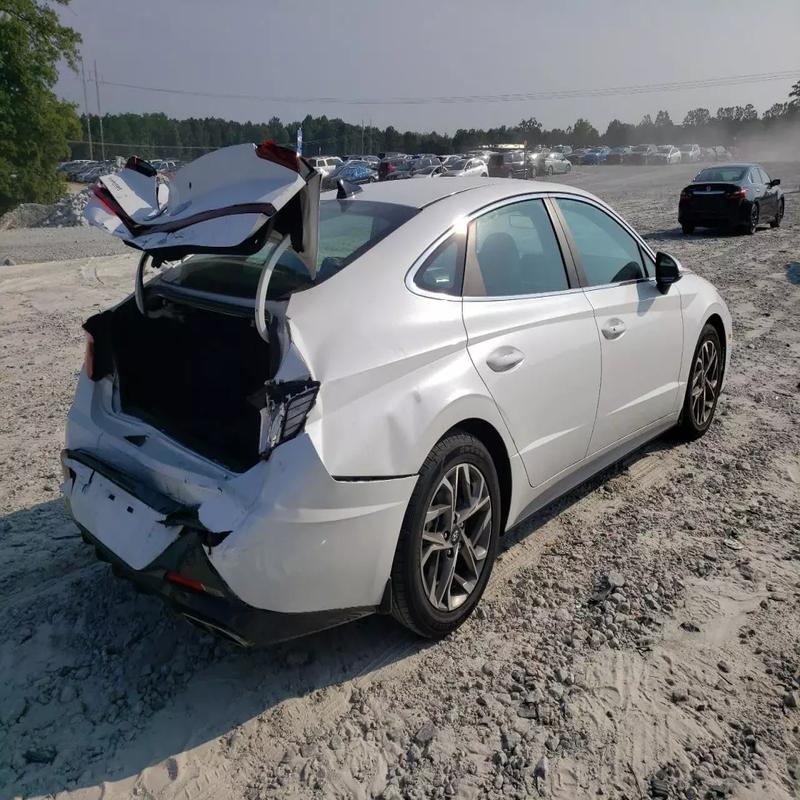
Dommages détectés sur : aile arrière droite, malle, feu arrière droit, feu arrière gauche, pare-choc arrière, plaque d'immatriculation arrière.
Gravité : majeur